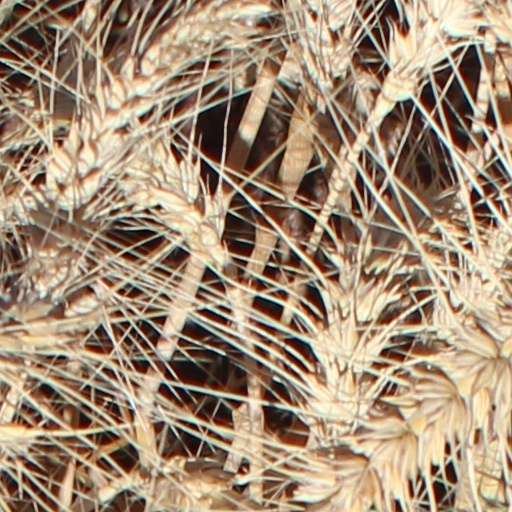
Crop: wheat